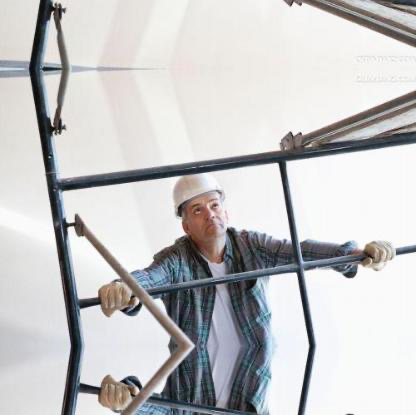
Objects in the image:
label: helmet